Goyescas

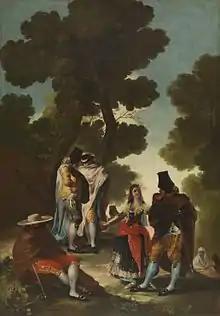
Goya's painting of 1777 known as "El Paseo de Andalucía" or "La Maja y los embozados".

This piano suite is usually considered Granados's crowning creation. It forms part of the standard Romantic piano repertoire and is sometimes recorded by pianists who are not particularly associated with Spanish music as well as being a major staple of the repertoire of those who have specialized in Spanish repertoire. It is often considered to be one of the two crown-jewels in Spanish piano repertoire along with the Iberia Suite of Isaac Albeniz.